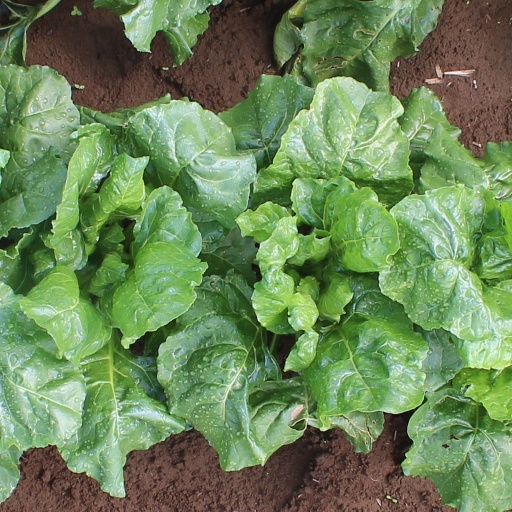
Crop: sugar beet